Dwiki Dharmawan

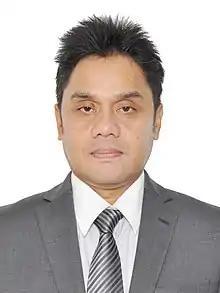

Dwiki Dharmawan ( or ; born 19 August 1966) is an Indonesian composer, record producer, lyricist, singer, conductor and actor. He began taking classical piano lessons at the age of six, then began writing songs and founding Krakatau with his bandmates Pra Budi Dharma and Donny Suhendra in high school. The band released their breakout single "Gemilang" in 1987, to critical success, selling over 800,000 copies.